İzmir International Fair

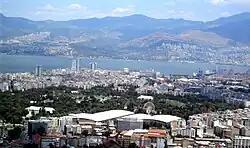
Kültürpark, which hosts the İzmir International Fair seen from Kadifekale

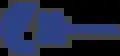
İzmir International Fair logo

The İzmir International Fair is the oldest tradeshow in Turkey, considered the cradle of Turkey's fairs and expositions industry, and is also notable for hosting a series of simultaneous festival activities. The fair and the festival are held in the compound of İzmir's vast inner city park named Kültürpark in the first days of September, and organized by İZFAŞ, a depending company of İzmir Metropolitan Municipality. The 87th İzmir International Fair took place between 7–16 September 2018. İzmir International Fair is also the most venerable member ("since 1948") from Turkey of UFI, the association of the world's leading tradeshow organisers and fairground owners, as well as the major national and international associations of the exhibition industry, and its partners. The musical and other cultural events that accompany the commercial fair and that had actually started out as an auxiliary activity to attract popular interest for the event have become, over the years, a school by themselves.